Esteban Ocon

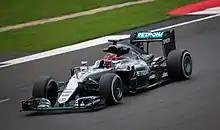

Ocon's first experience of a Formula One car was on 22 October 2014, driving the Lotus E20 at Circuit Ricardo Tormo as part of a two-day test for Lotus F1 Team. A week later, he completed a test in the Ferrari F10 at Fiorano Circuit as a prize for his FIA Formula 3 European title. In November, he made his Grand Prix weekend debut for Lotus during the first practice session at the Abu Dhabi Grand Prix.